National Metal and Steel

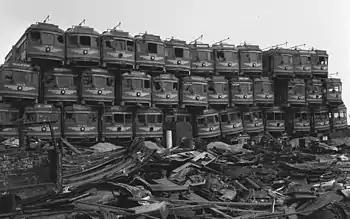
Stacked Pacific Electric Railway Red Cars awaiting demolition at Terminal Island facility.

National Metal and Steel Corporation was engaged in ship dismantling operations at Terminal Island in the Los Angeles Harbor Region of the city of Los Angeles, California.